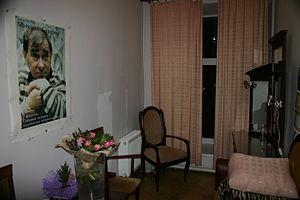
Mikhail Semyonovich Svetin, né Michail Solomonovitch Goltsman le 11 décembre 1929 et mort le 30 août 2015, est un acteur soviétique et russe. Il est apparu dans plus de cinquante films.